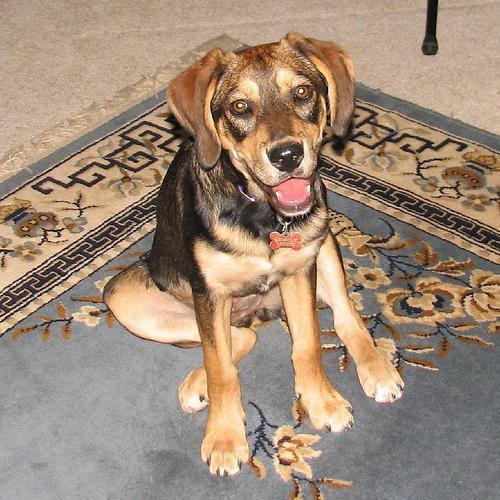
German_shepherd